Yunhai jingyuan

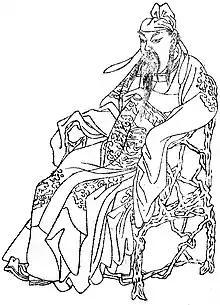
Yan Zhengqing, compiler of the "Yunhai jingyuan"

The (c. 780) Yunhai jingyuan 韻海鏡源 Ocean of Rhymes, Mirror of Sources Chinese dictionary, which was compiled by the Tang dynasty official and calligrapher Yan Zhengqing (709–785), was the first phonologically arranged rime dictionary of words rather than characters. Although the "Yunhai jingyuan" is a lost work, several later dictionaries, such as the (1711) "Peiwen Yunfu", followed its system of collating entries by the tone and rime of the last character in a term.